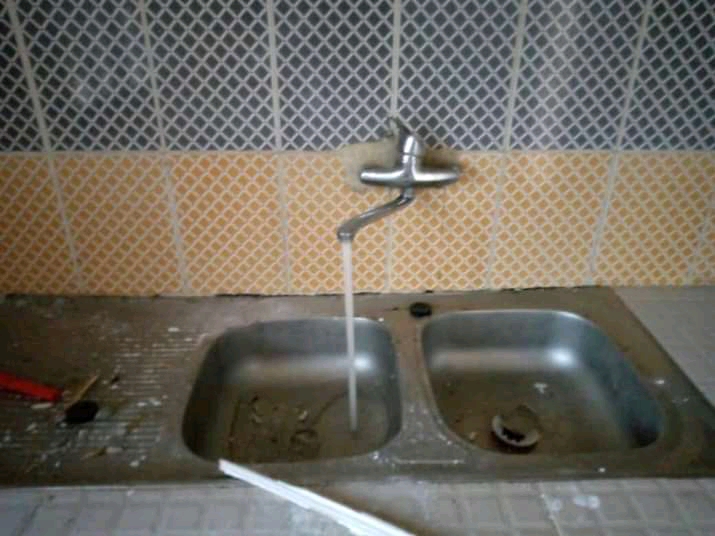
Waaw lii nag aw saañ la wuñ tabax ba noppi tijji robinet bi def fa ñaari raxasukaay tijji robinet bi muy sotti.